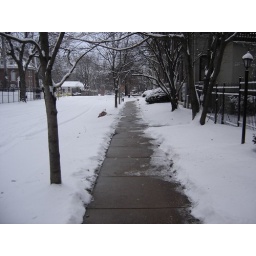
sidewalk in front of my house